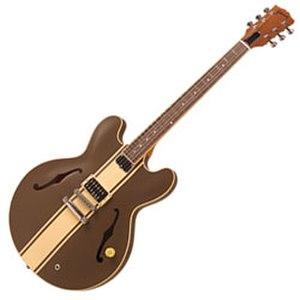
Tom DeLonge, de son nom complet Thomas Matthew DeLonge Jr., né le 13 décembre 1975 à Poway en Californie, est un chanteur, musicien, compositeur et producteur américain, membre du groupe Angels & Airwaves. Il est aussi le propriétaire de Macbeth Footwear.